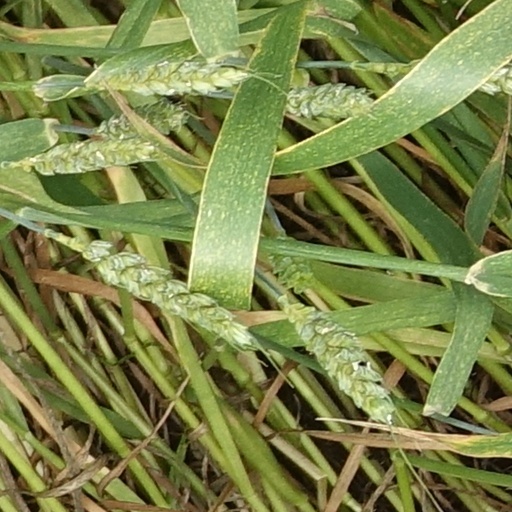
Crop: wheat